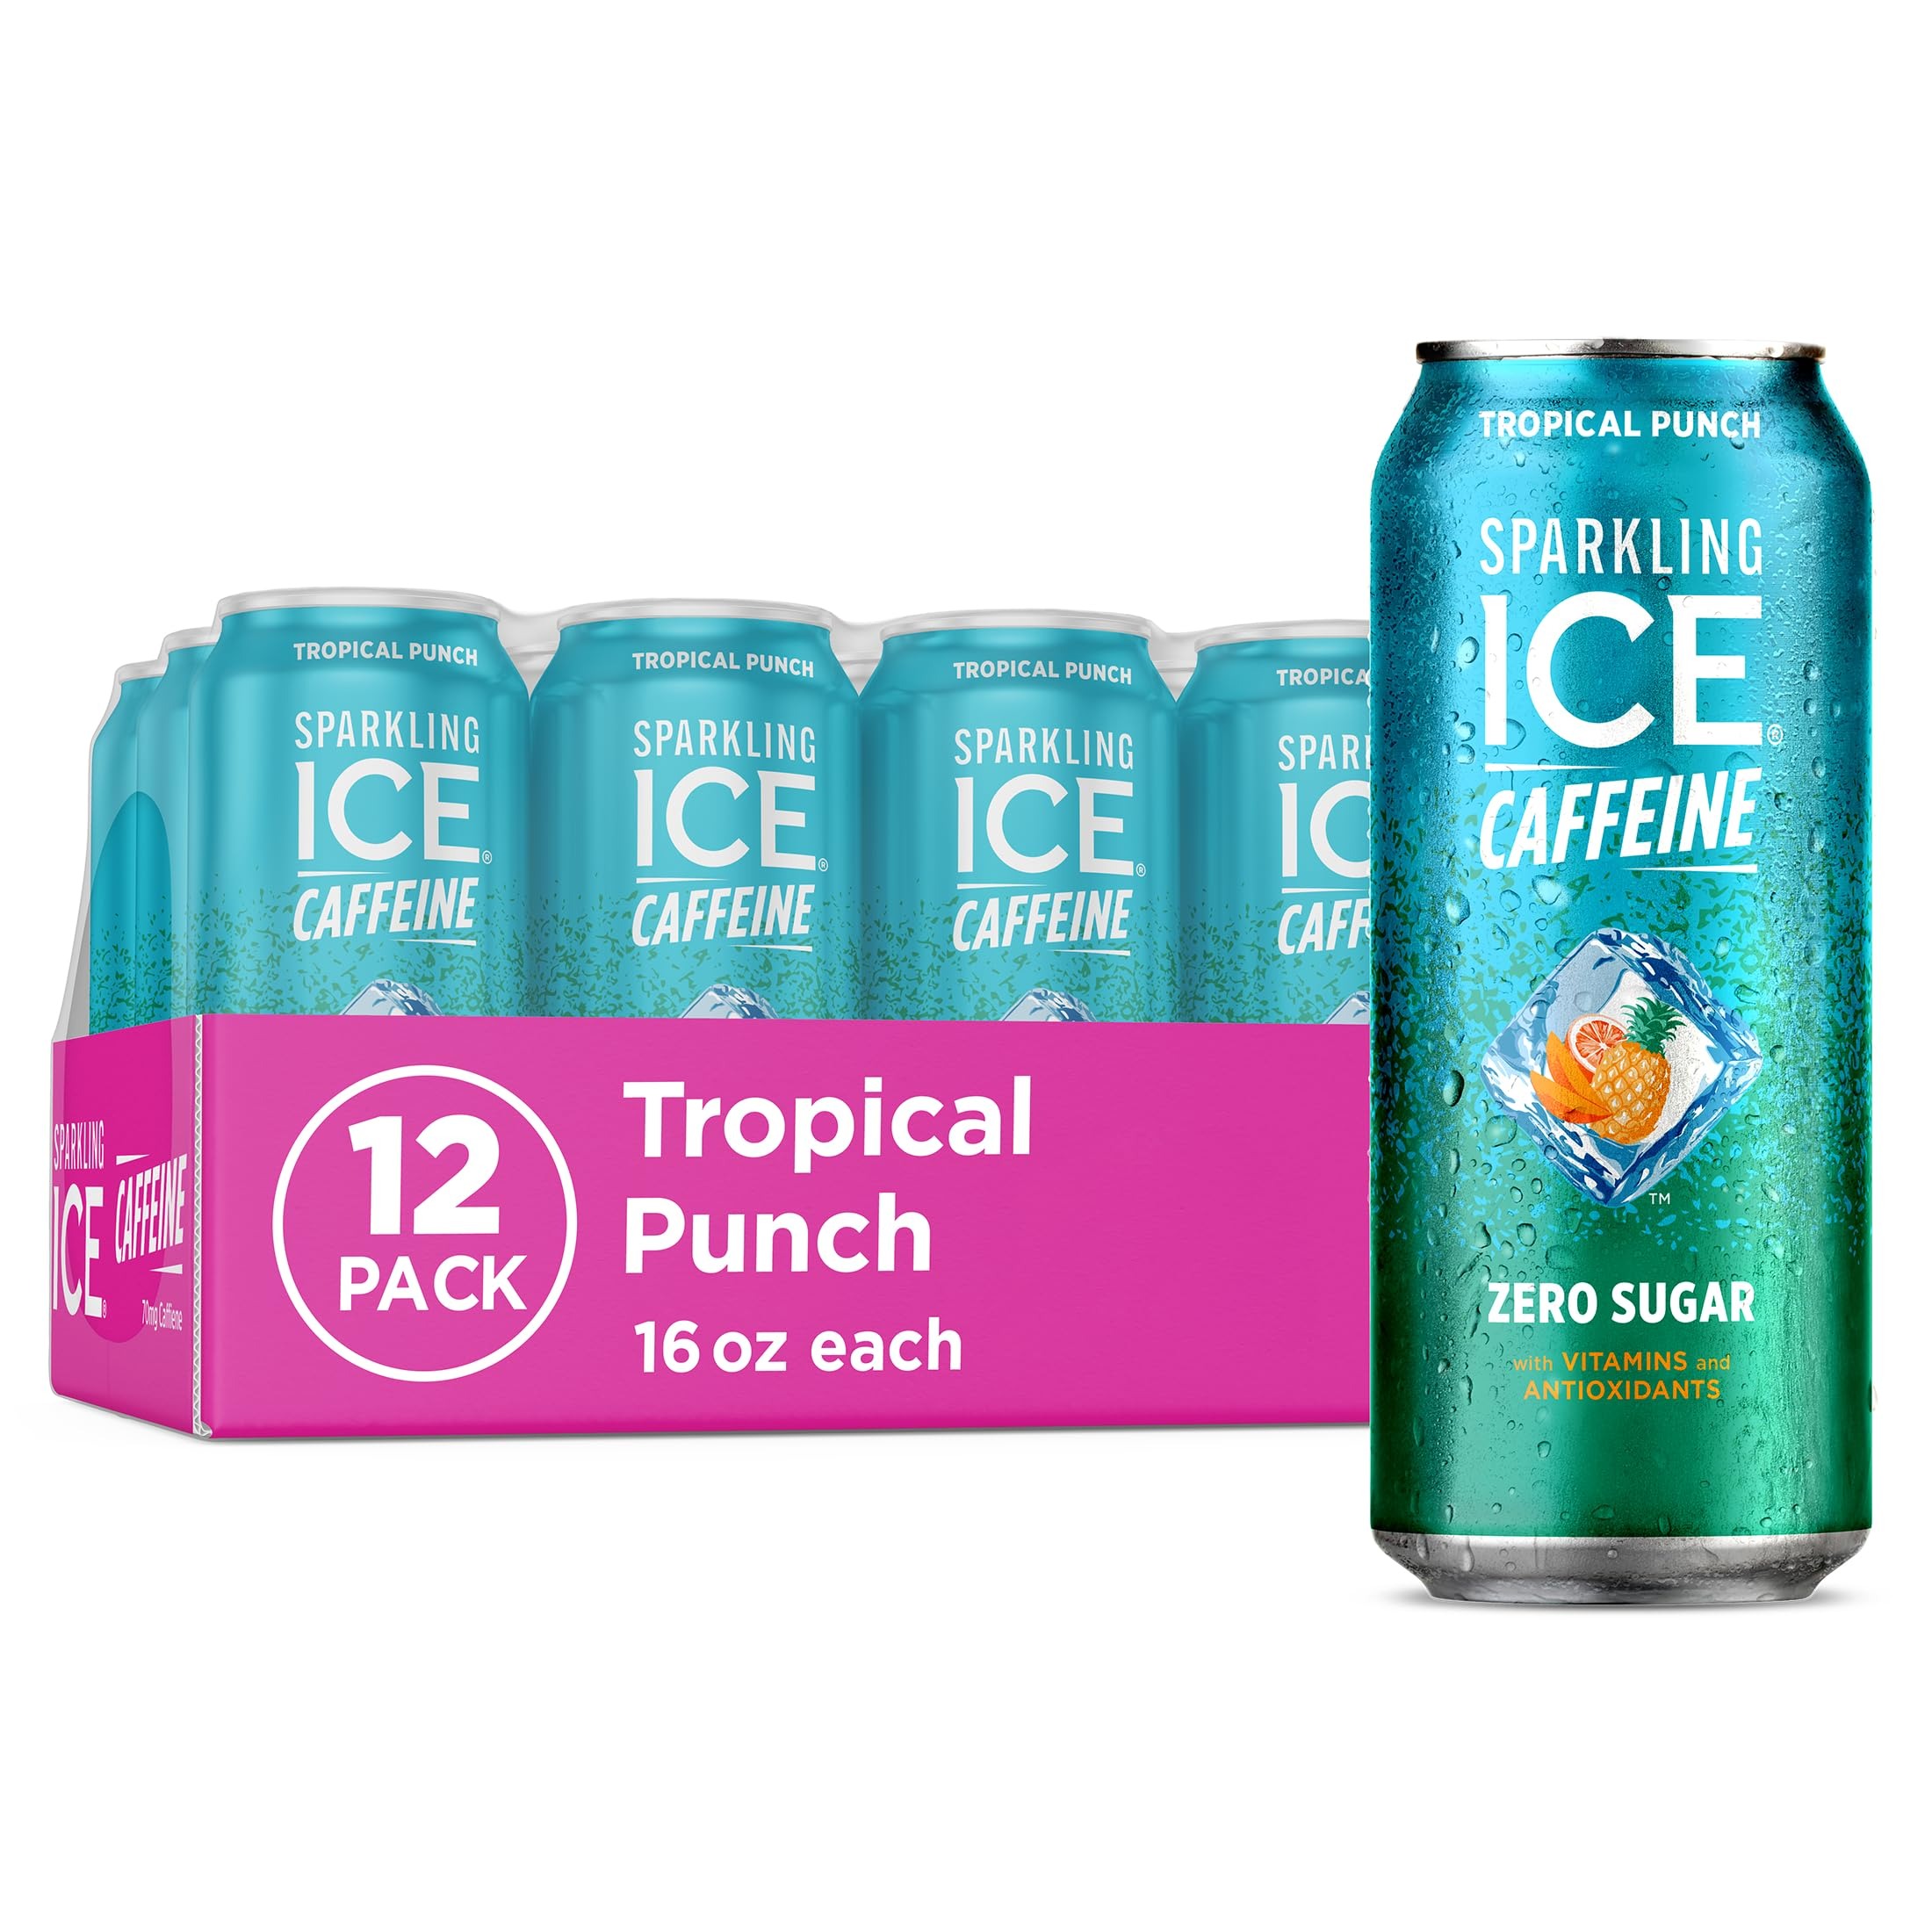
Item Name: Sparkling Ice Caffeine Tropical Punch Sparkling Water with Caffeine, Zero Sugar, with Antioxidants and Vitamins,16 fl oz Cans (Pack Of 12)
Bullet Point 1: CAFFEINE BOOST: The Sparkling Ice flavor you know and love, with a 70mg boost of caffeine, to kick your day (or night) right in the pants
Bullet Point 2: VITAMINS + ANTIOXIDANTS: Sparkling Ice +Caffeine is made with vitamin B6, B12, and E plus antioxidants to help keep your body operating in tip-top shape
Bullet Point 3: ZERO SUGAR: Pretty sweet, right? Sparkling Ice brings on all the taste you’ve been missing, while making the sugar go missing, too
Bullet Point 4: ALL THE FLAVOR: Did we mention the flavor
Bullet Point 5: CALORIES THAT DON’T ADD UP: Zero carbs, 5 calories per serving. Who says health has to be boring
Bullet Point 6: FLAVOR FOREVER: The end of your flavor journey is inevitable. But the quenching memories last forever because your favorite flavor comes in a recyclable can
Value: 192.0
Unit: Fl Oz

Price: 15.36